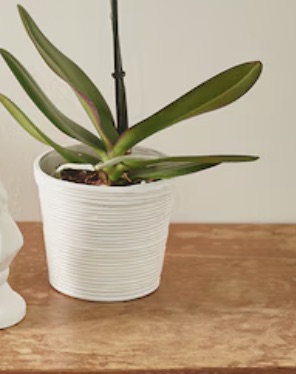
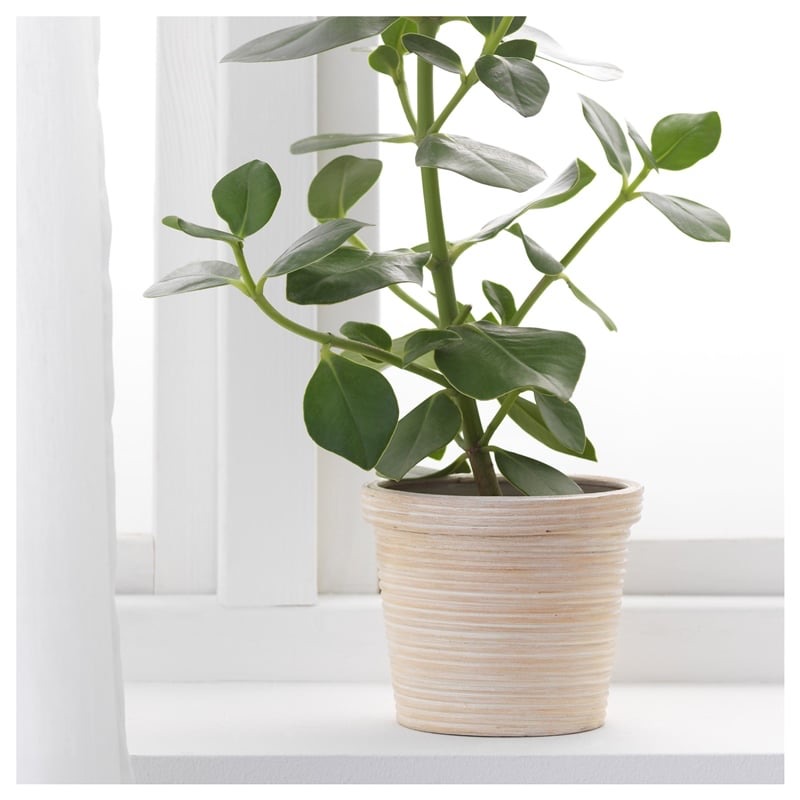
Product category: misc
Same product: yes